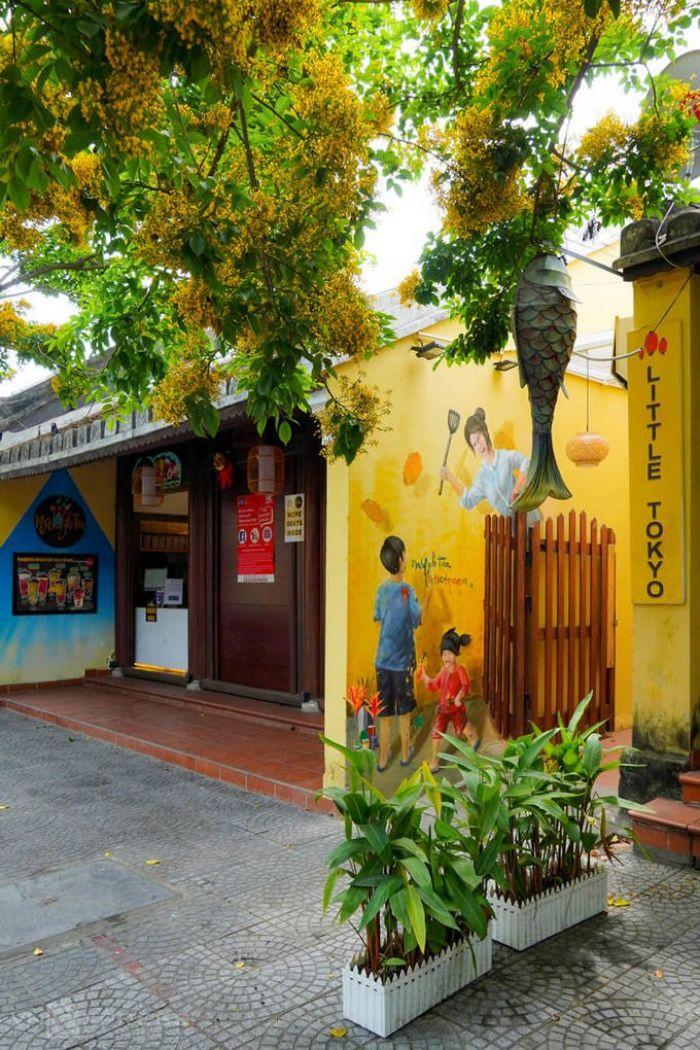
có một bức tranh được vẽ ở trên bức tường